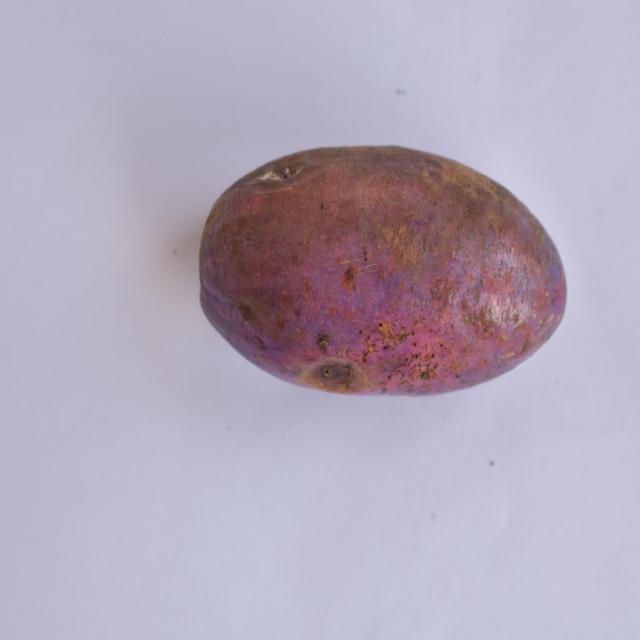
Plum grade: unripe